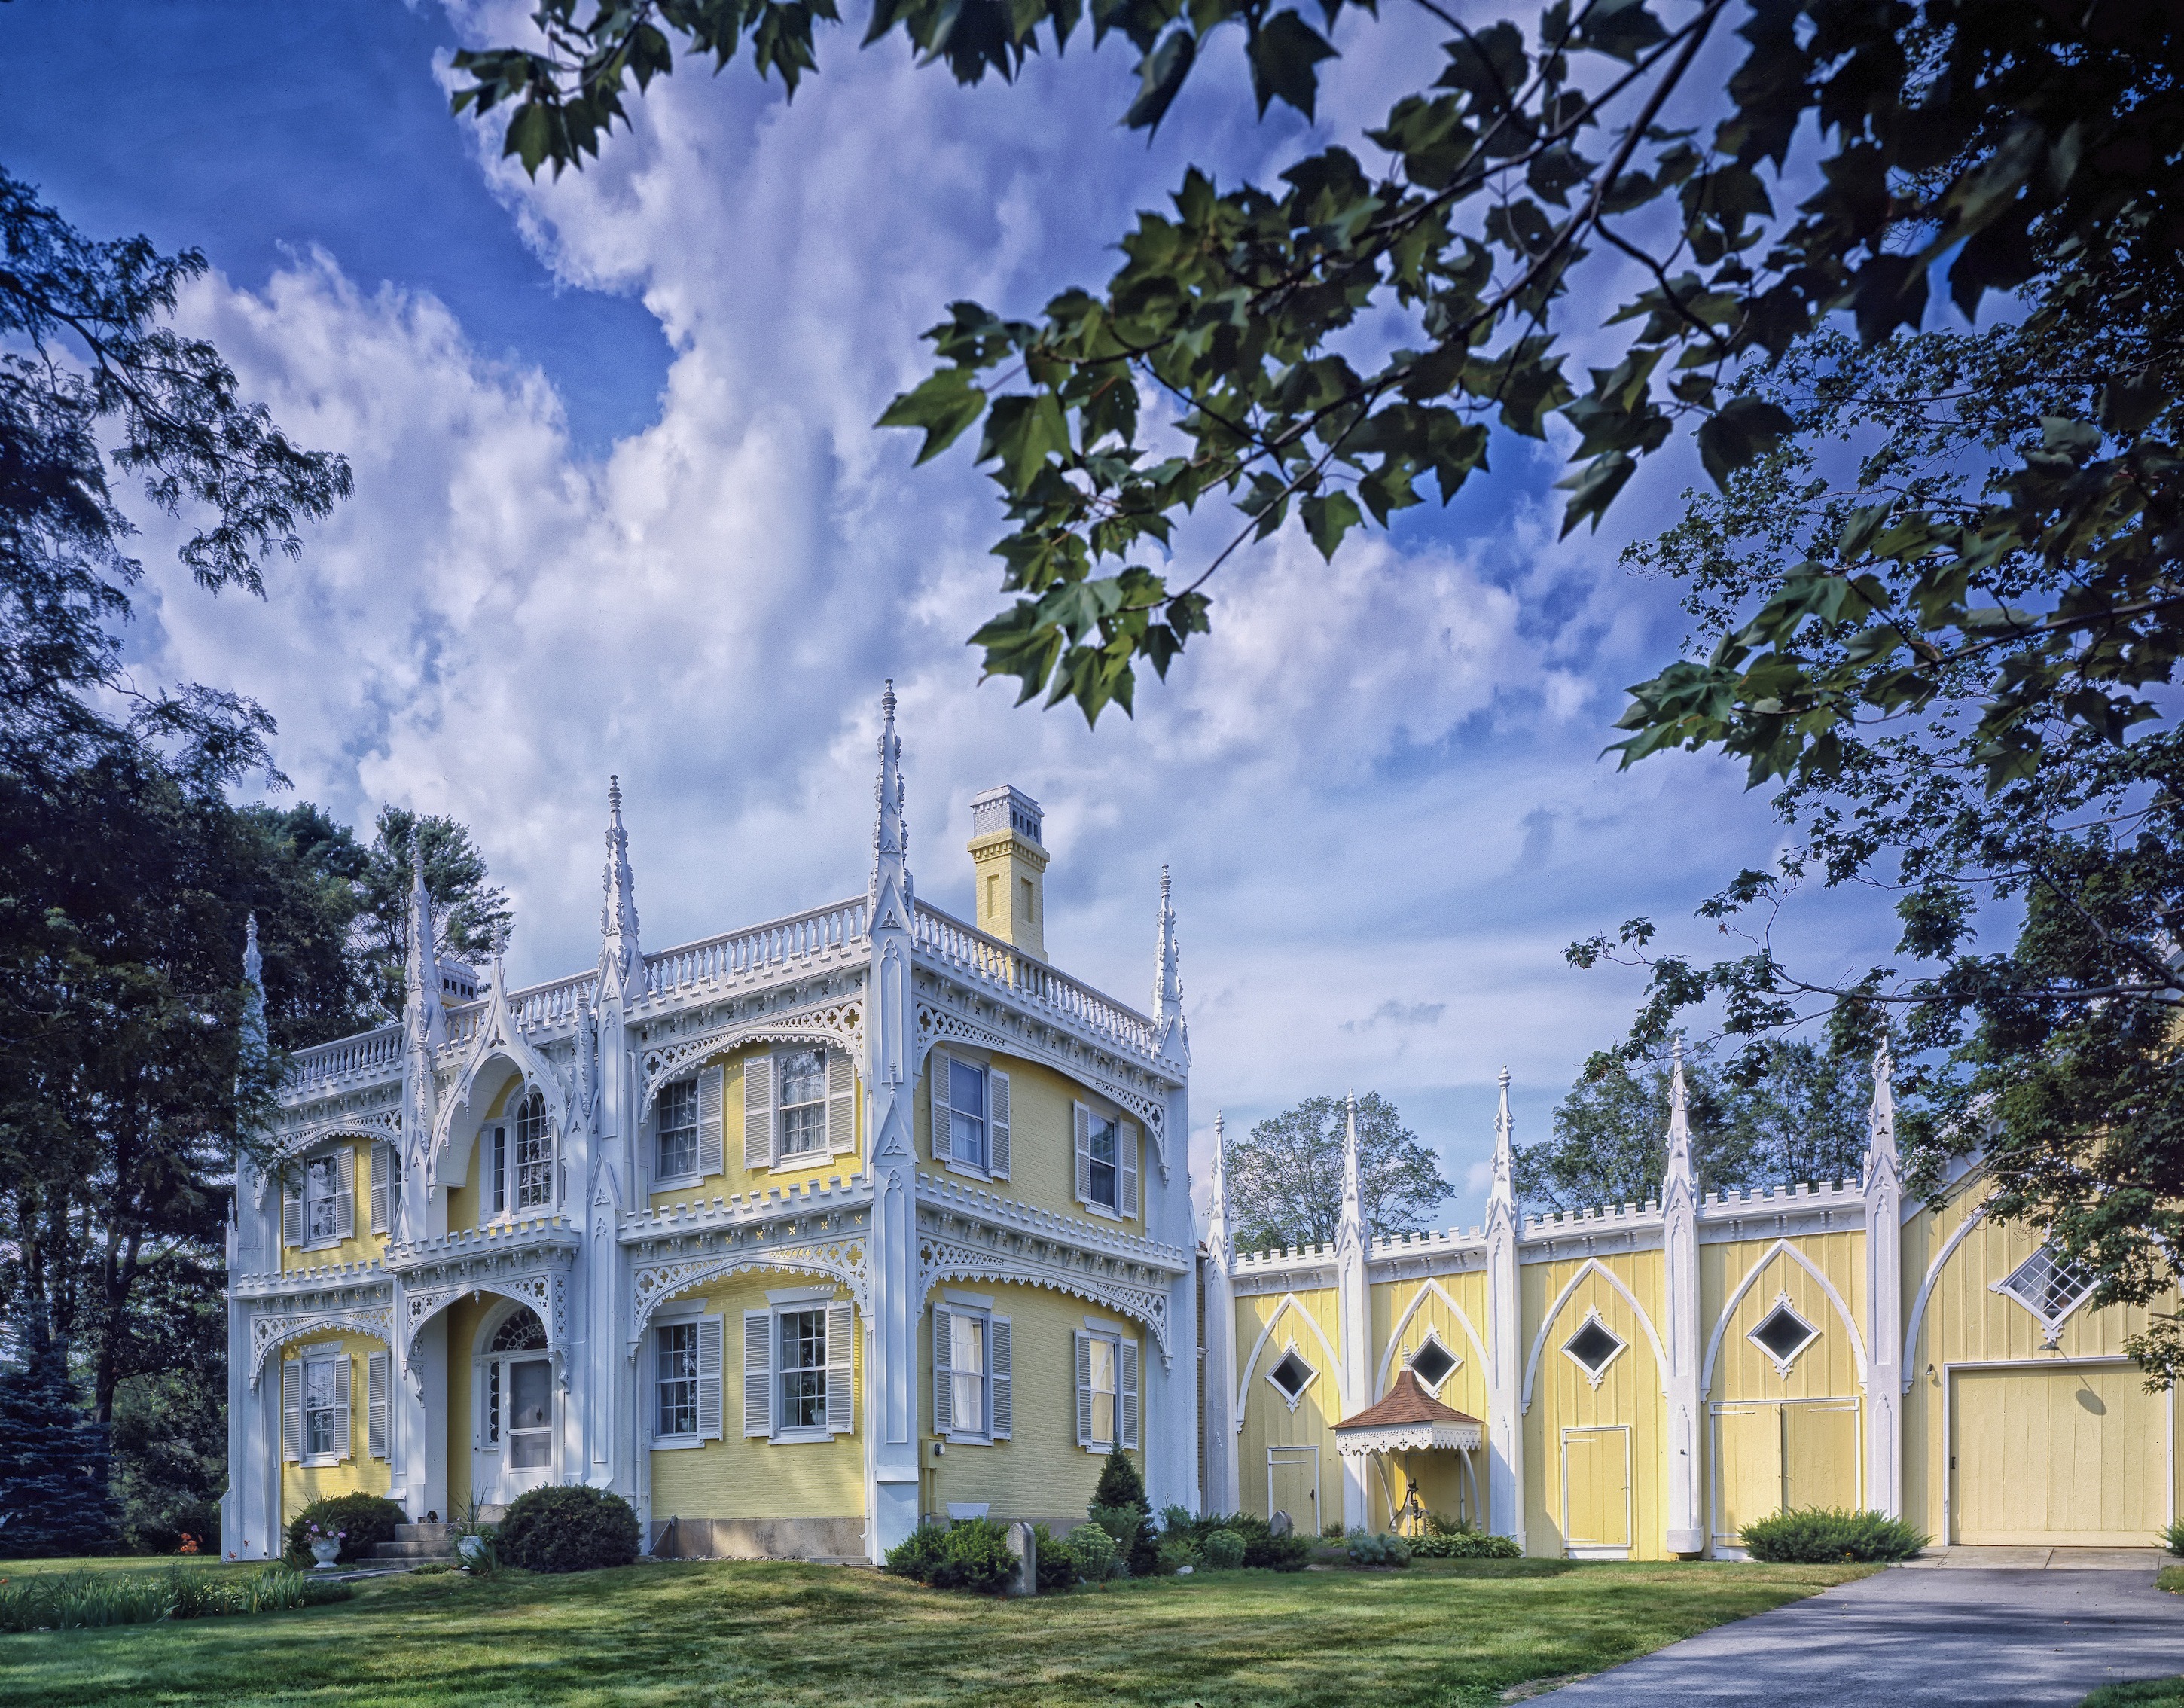
tree, architecture, structure, mansion, house, building, chateau, palace, home, landmark, facade, place of worship, clouds, estate, maine, stately home, residential area, kennebunk, wedding cake house